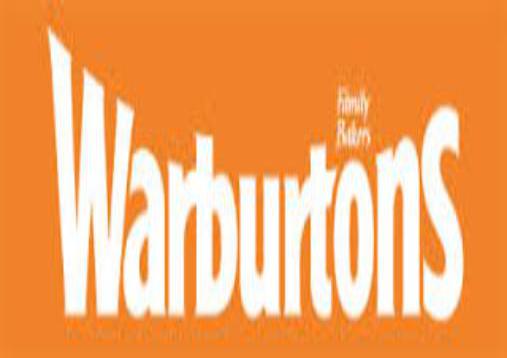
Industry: Food